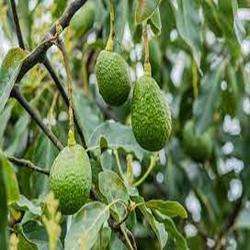
Label: Avocado